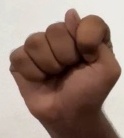
ASL sign: T